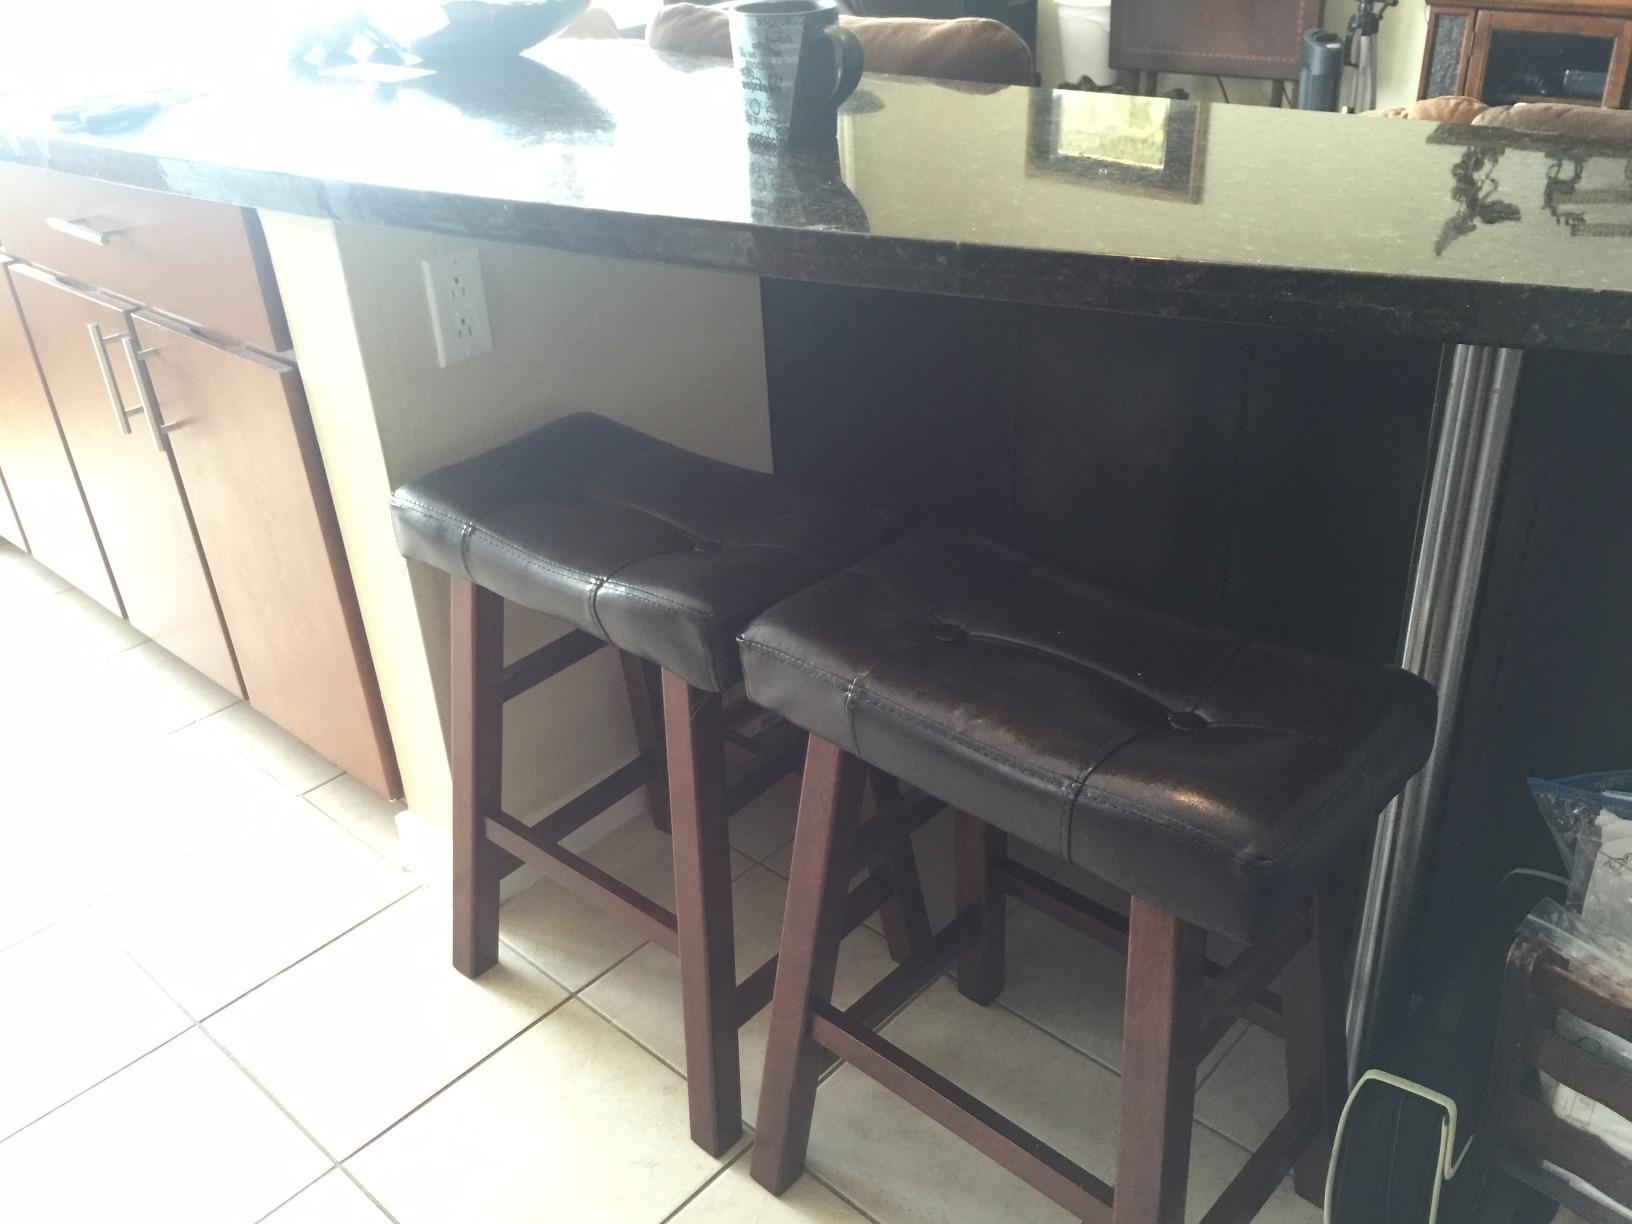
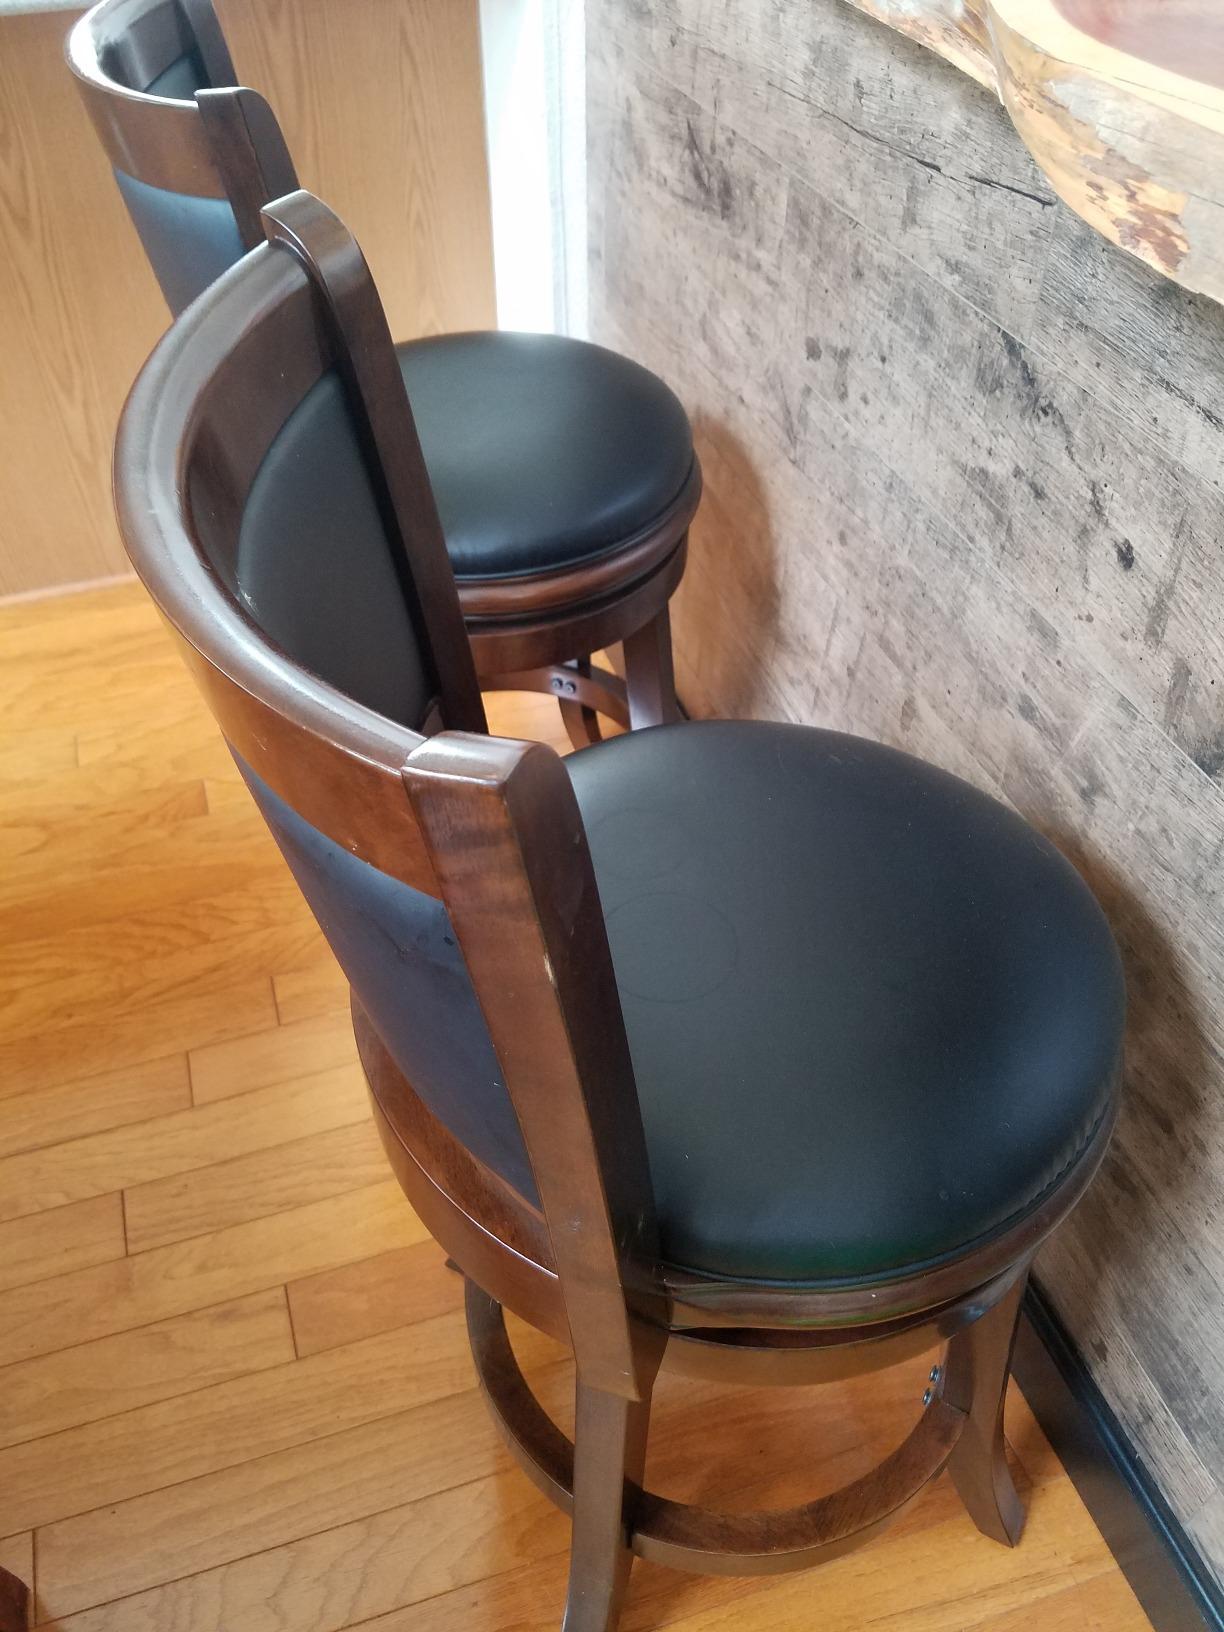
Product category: stool
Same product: no